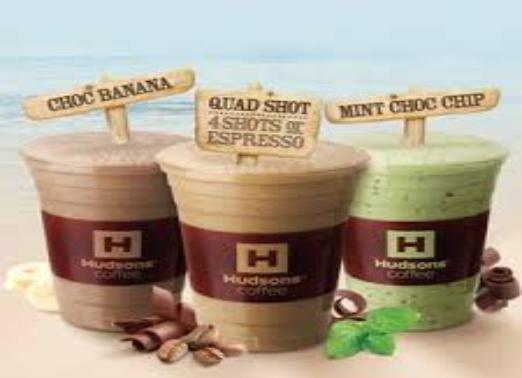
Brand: Hudsons Coffee-1
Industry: Food